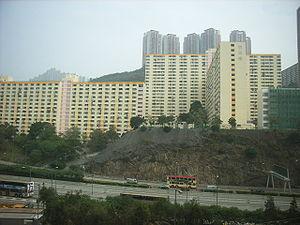
Hong Kong est une région développée dont l’économie est caractérisée par une prépondérance des services, une taxation faible et un port considéré en 2017 comme le 6ᵉ mondial en termes de fret. Sa monnaie est le dollar de Hong Kong, la 10ᵉ la plus utilisée dans le monde en 2014.